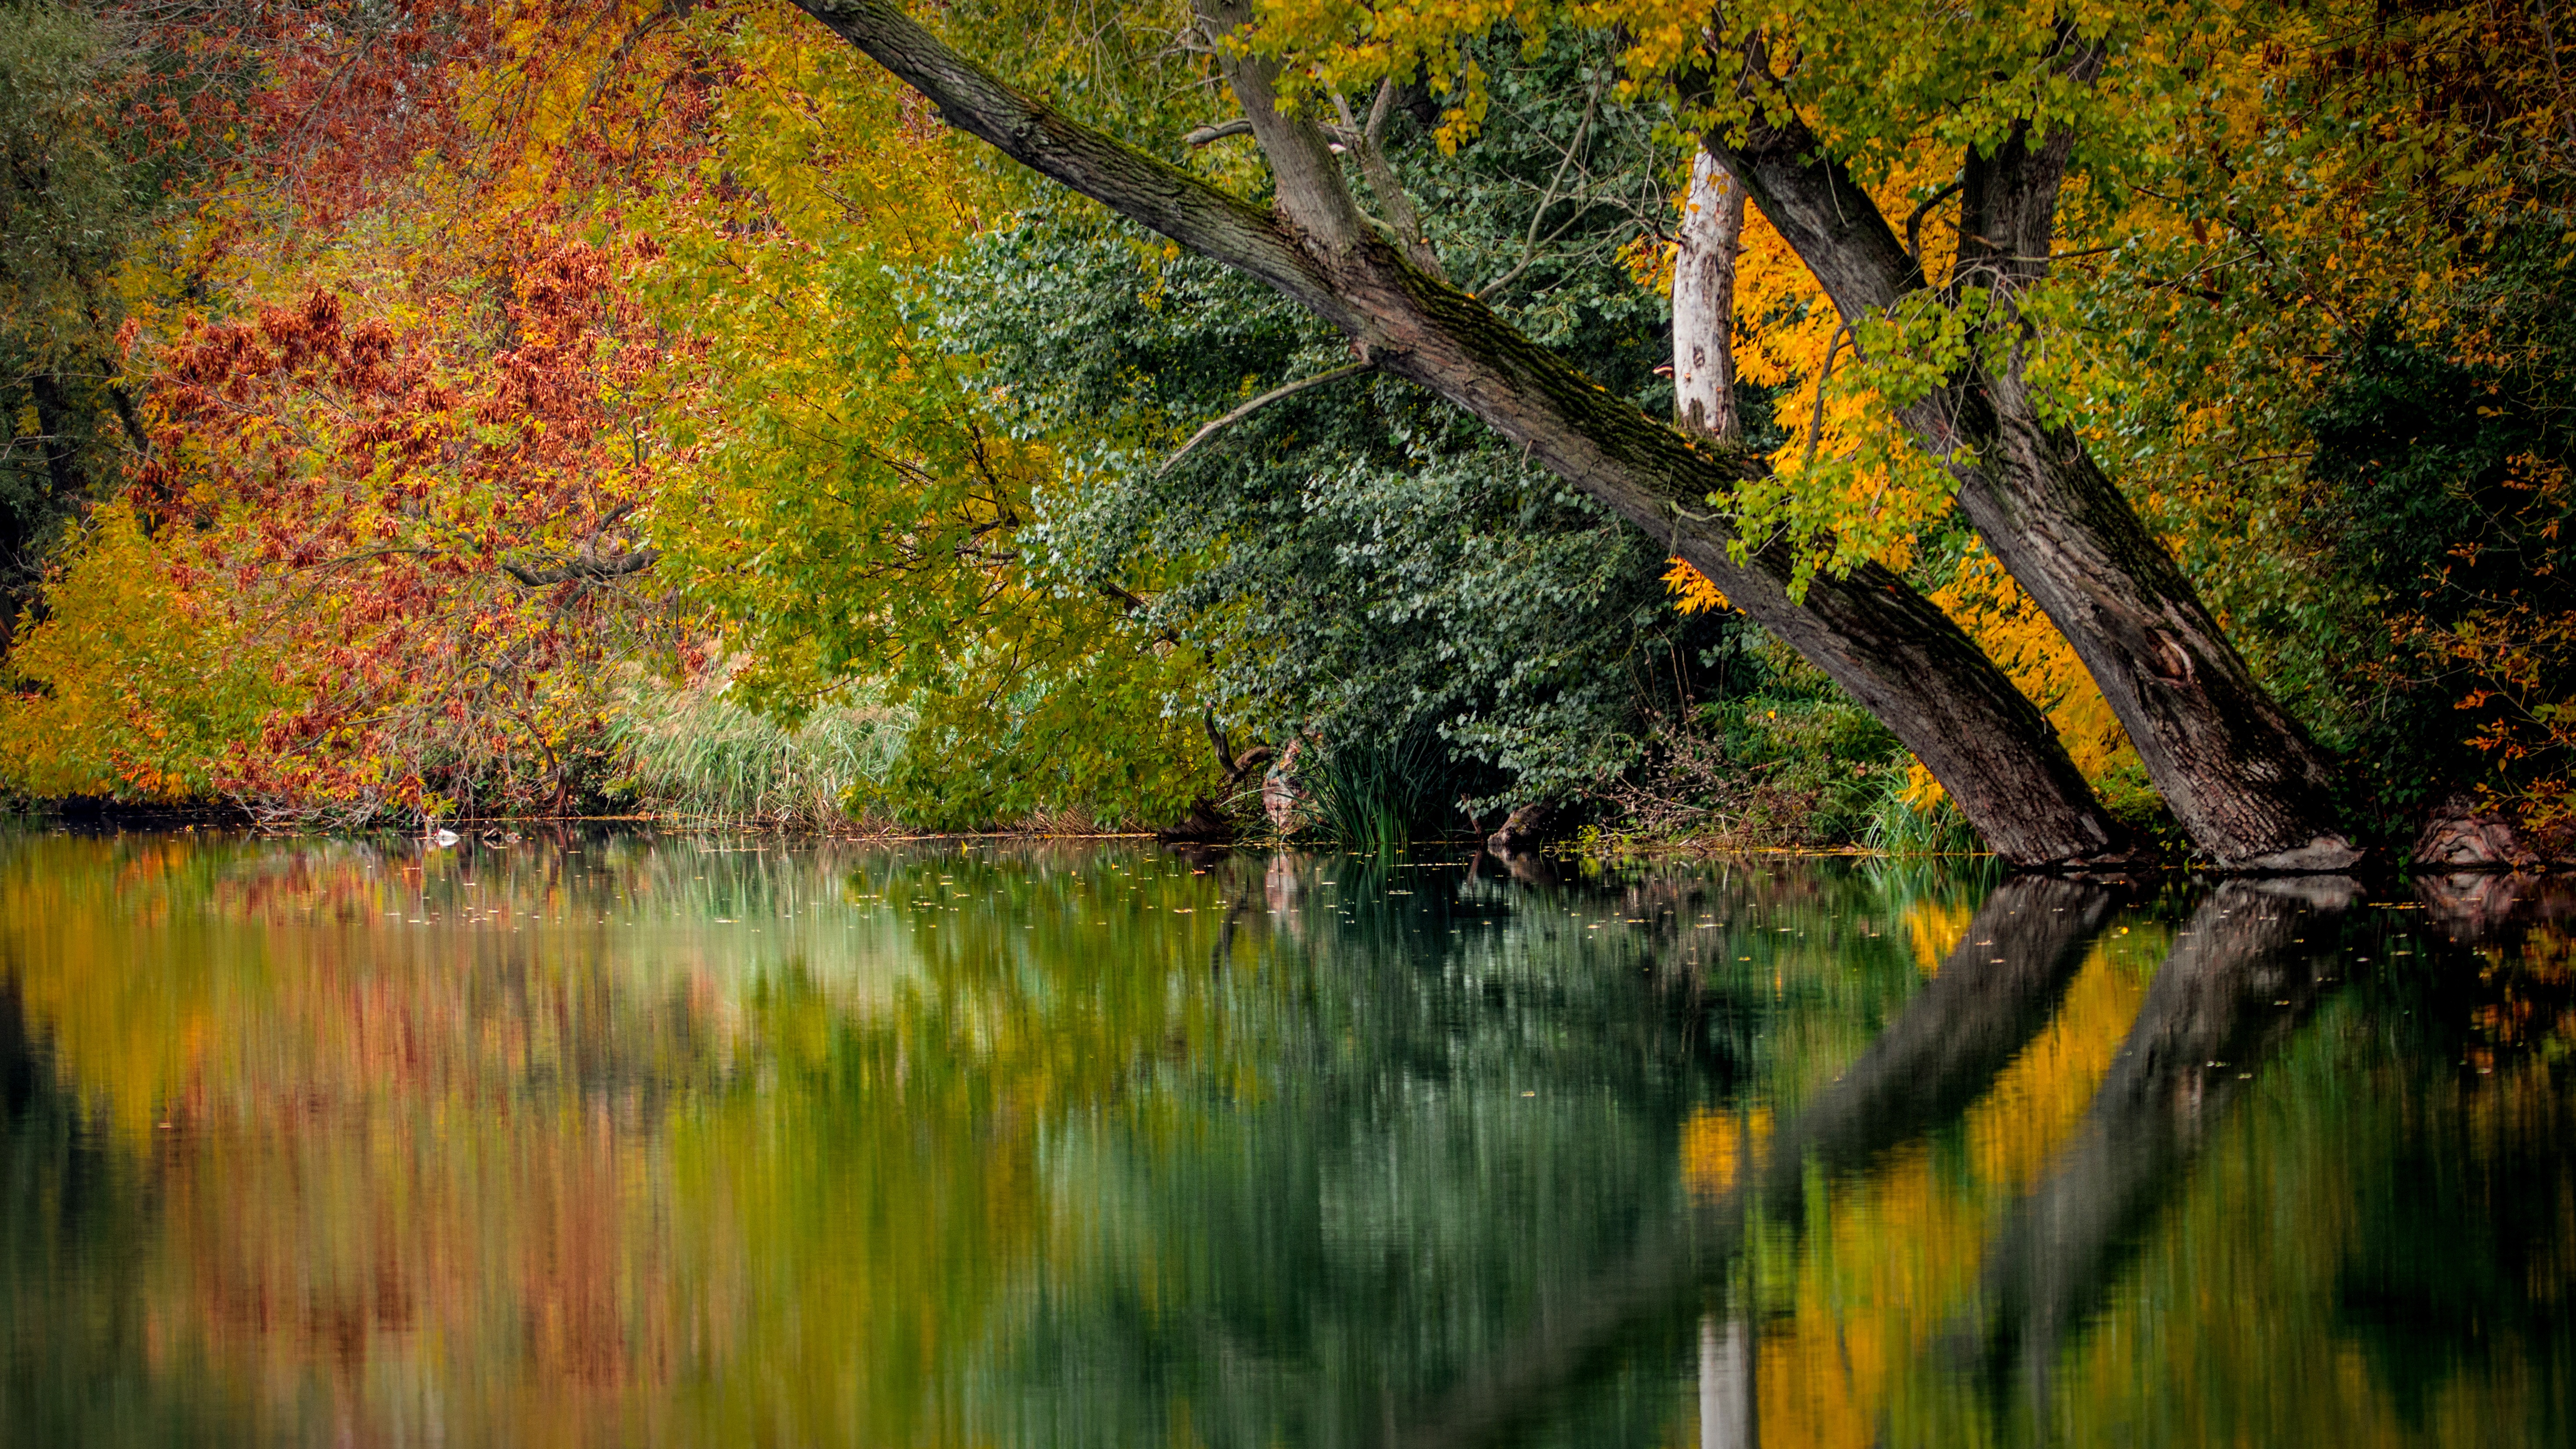
tree, nature, forest, branch, plant, sunlight, morning, leaf, flower, river, pond, foliage, green, reflection, red, autumn, yellow, season, trees, colors, wetland, woodland, habitat, colored, autumn colors, autumn leaves, golden autumn, natural environment, woody plant